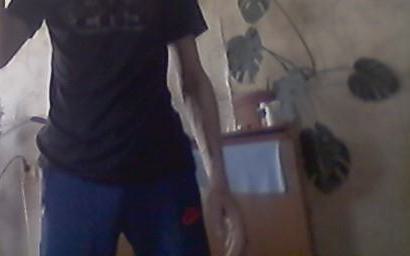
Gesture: no_gesture